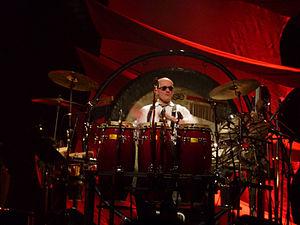
Ray Cooper est un musicien britannique. C'est un percussionniste et un acteur. Il a travaillé avec Pink Floyd, Sting, George Harrison, Rick Wakeman, Eric Clapton et Elton John.
Gone Troppo est le huitième album studio de George Harrison, publié en novembre 1982. Il fait suite à la sortie, un an plus tôt, de l'album Somewhere in England au succès mitigé, et qui avait été fortement modifié à la demande des distributeurs de Warner Bros. Records, au grand dam du musicien. Dépité par cette intervention dans son travail, et désireux de finir son contrat pour pouvoir prendre de la distance avec un monde musical dans lequel il se reconnaît peu, Harrison enregistre cet album de façon assez négligée, au printemps 1982, avec quelques amis, dans son studio personnel de Friar Park.